1940s in music

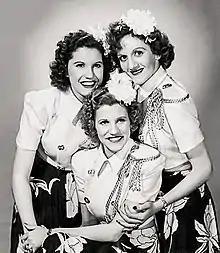
The Andrews Sisters

On August 25, 1945 Jenny Lou Carson became the first woman to write a No. 1 country music hit when "You Two-Timed Me One Time Too Often," performed by Tex Ritter, reached the top of the Billboard Most Played Juke Box Folk Records. In 1949 Carson had another No. 1 country music hit as a songwriter when "Don't Rob Another Man's Castle," performed by Eddy Arnold, topped the Billboard Folk Best Seller Charts. From 1945 to 1955 Carson was one of the most prolific songwriters in country music. Women weren't absent from the scene as vocalists; in fact, the No. 1 song on "Billboard" magazine's very first Most Played Juke Box Folk Records chart, dated January 8, 1944, saw The Andrews Sisters get co-credit along with Bing Crosby on "Pistol Packin' Mama." In 1949, Margaret Whiting teamed with Jimmy Wakely to have a No. 1 country and pop hit, a cover of the Floyd Tillman song "Slippin' Around." Kitty Wells was a popular concert attraction, performing with her husband Johnnie Wright and his duet partner, Jack Anglin; and Wilma Lee Cooper was prominently featured on recordings with her husband, Stoney. Other popular female acts were Patsy Montana, Martha Carson, The Maddox Brothers and Rose, Molly O'Day with the Cumberland Mountain Folks, and Lulu Belle (of Lulu Belle and Scotty), while Mother Maybelle Carter re-formed the Carter Family with her daughters, Anita, June, and Helen and their popularity would only grow in time.